The Public Enemy (professional wrestling)

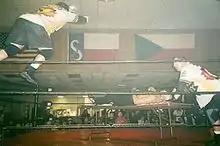
The Public Enemy performing a double team maneuver

The Public Enemy made one last appearance on "ECW on TNN", which was their last exposure on mainstream television. The tag team made brief appearances on the independent scene after both WCW and ECW folded, appearing in ECW-nostalgia promotion Pro-Pain Pro Wrestling (3PW), along with various NWA territories. They also participated in the unaired tapings for the X Wrestling Federation promotion, under the name "South Philly Posse" and managed by Jasmin St. Claire.